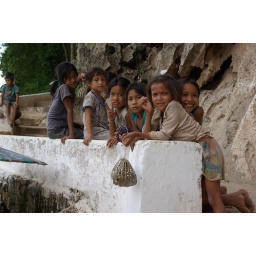
These kids are trying to sell live birds in the basket you see hanging down.